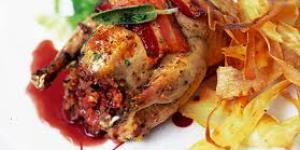
perdices al adobo de cava